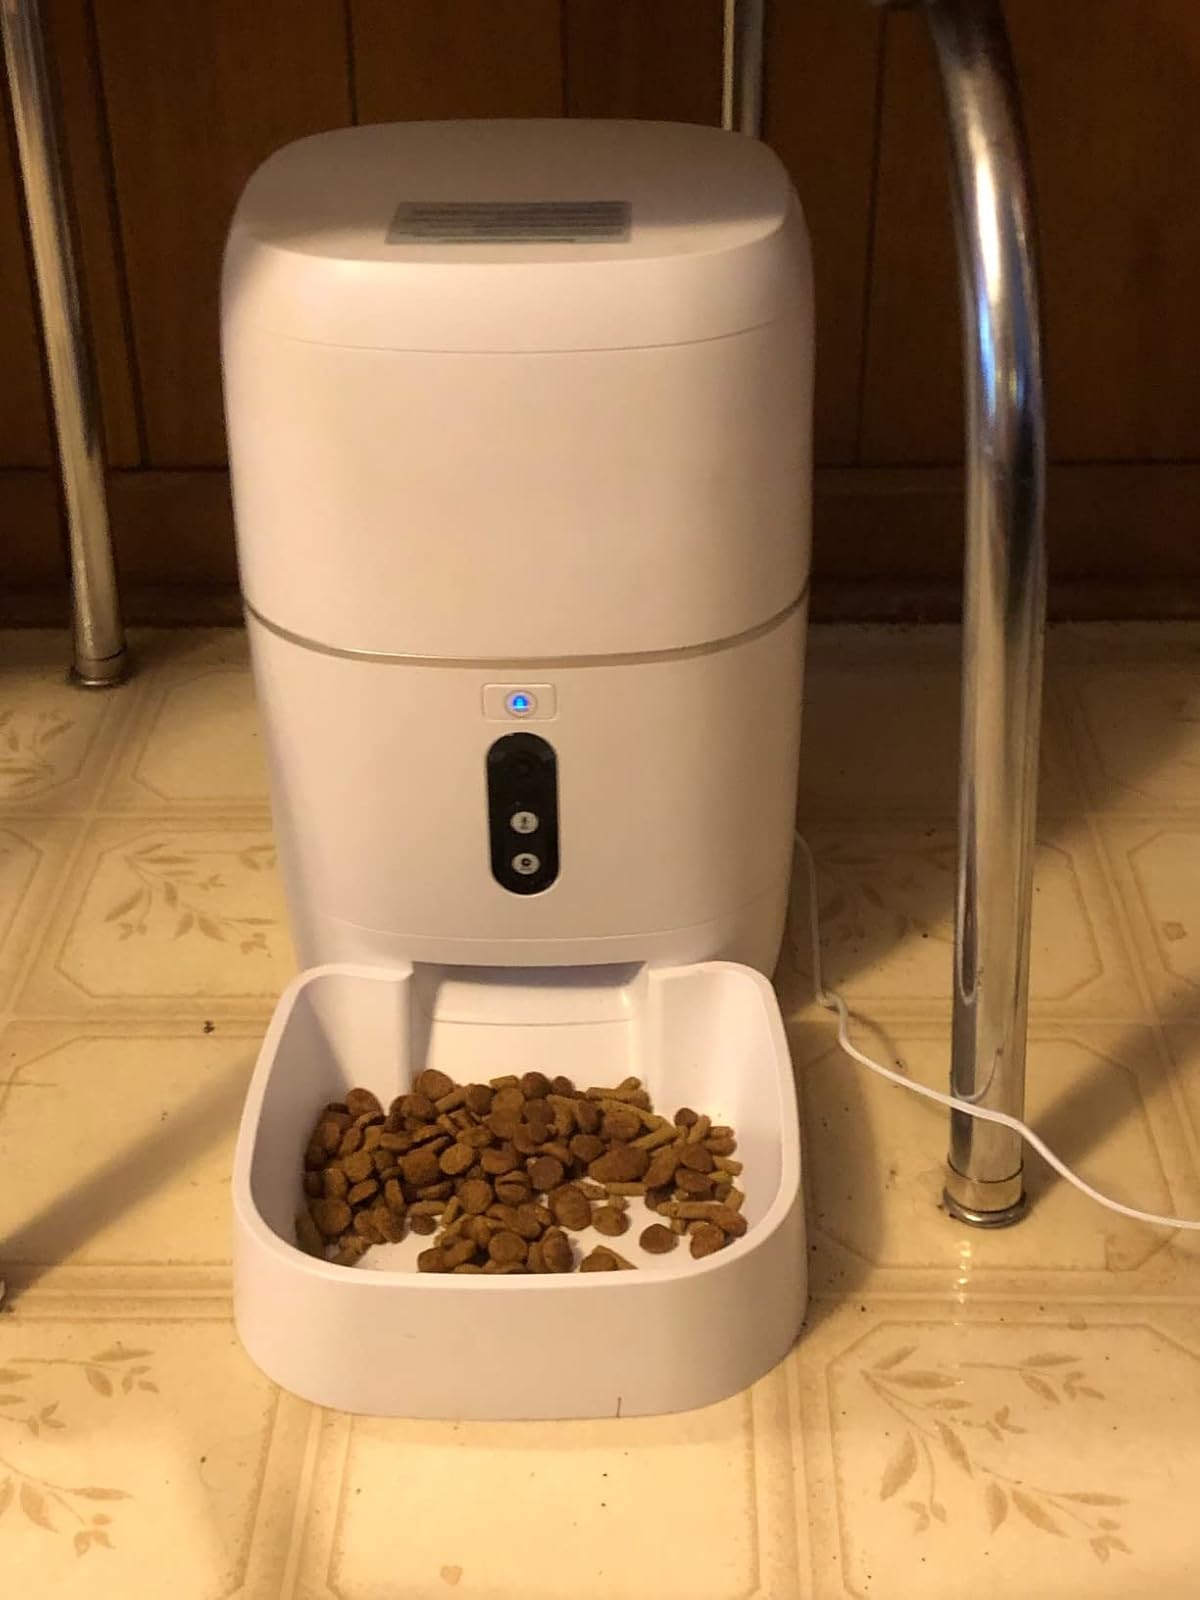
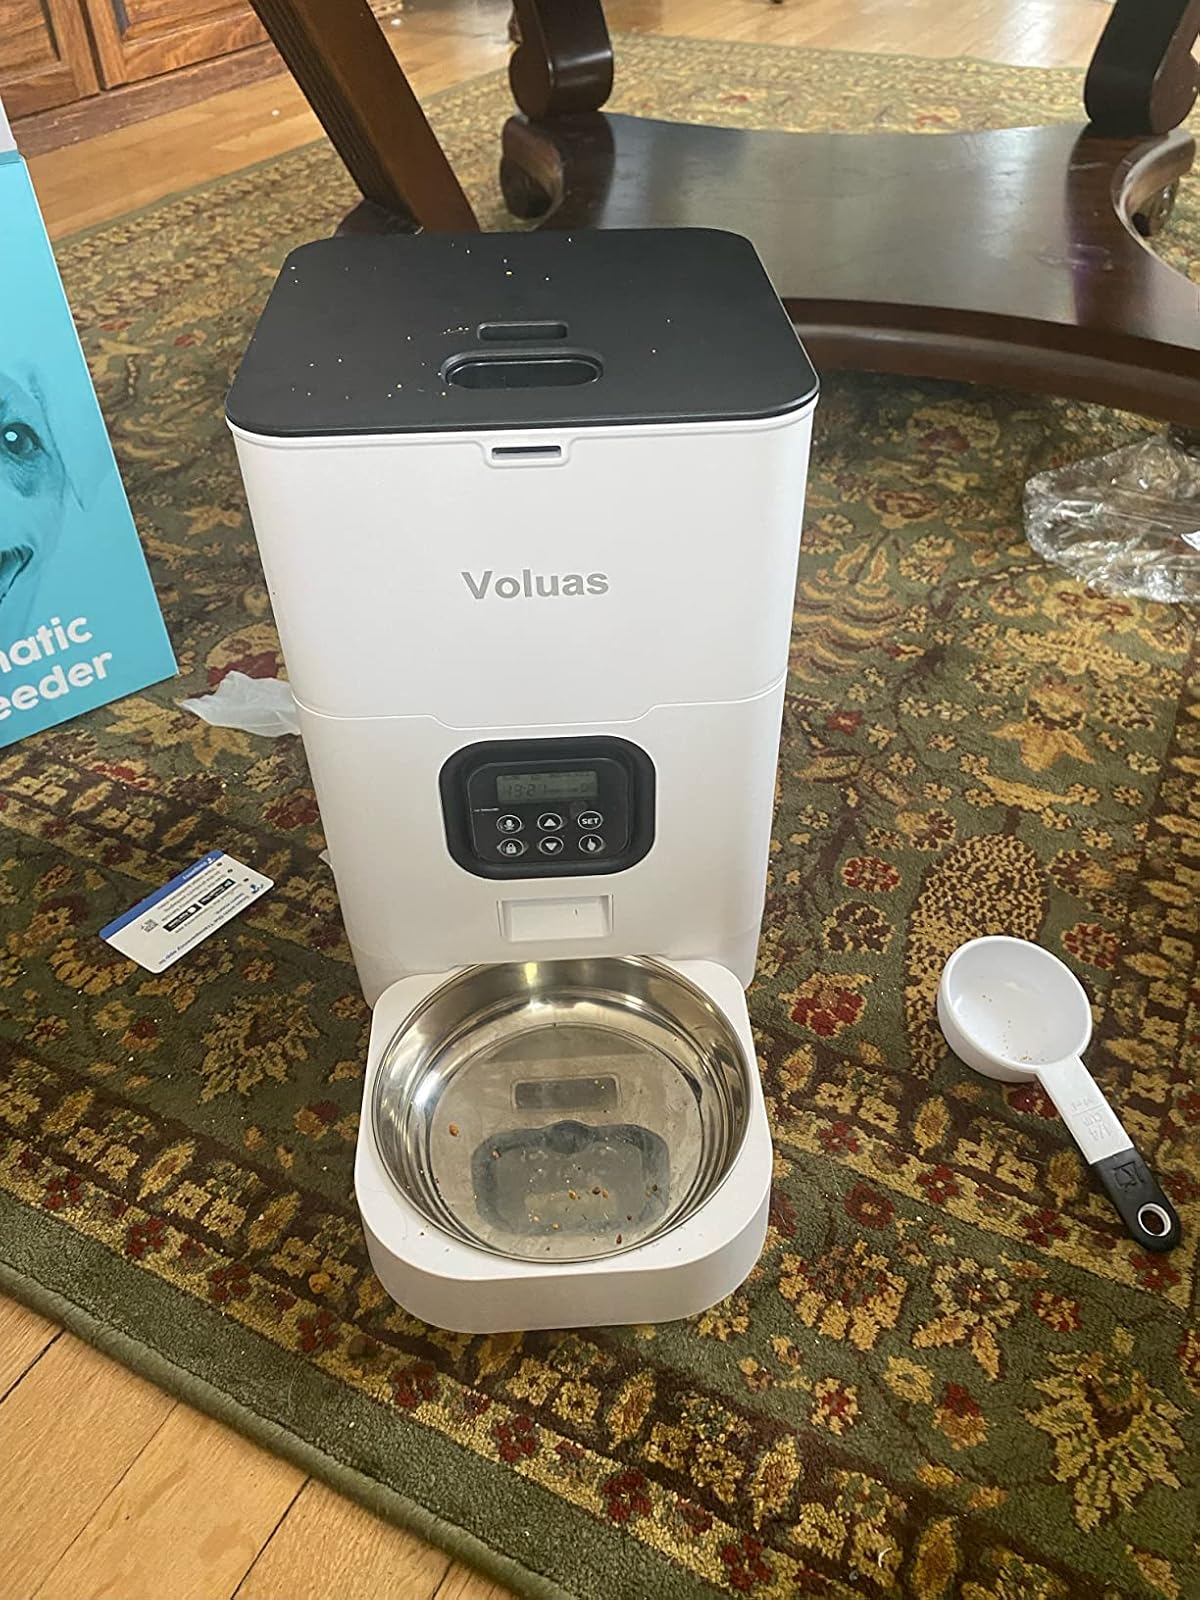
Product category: items_feeder
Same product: no